Describe the emotion expressed in this image:  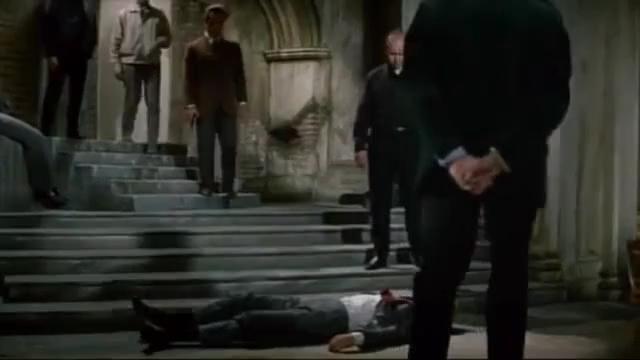
This person displays Suffering, valence and arousal with low intensity.